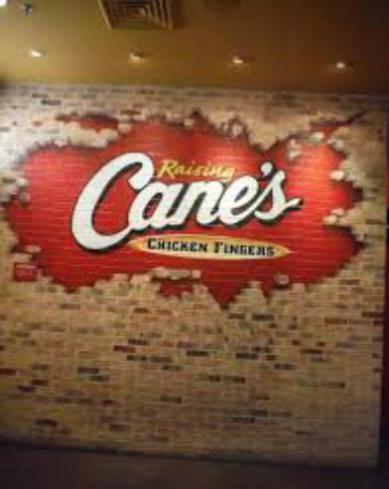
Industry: Food